Kenn, Germany

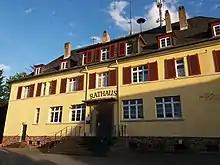
Town hall of Kenn

Burkhard Apsner (FWG) has been the local mayor of Kenn since 2023. His predecessor was Rainer Müller (CDU) who had held the office since 2009. Müller's predecessor Manfred Nink (SPD) held the office from 1996 to 2009. Due to personal reasons, Müller stepped down from politics at the start of 2023, leading to the scheduling of early elections on June 25, 2023. Burkhard Apsner was elected mayor of Kenn with a vote share of 95.5% and reconfirmed in the local elections of June 9, 2024, with a vote share of 88.3%.